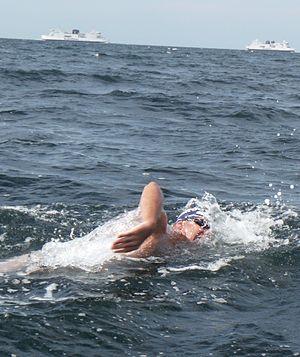
Jacques Tuset, né le 22 décembre 1963 à Lyon, est un nageur français spécialiste de la nage en eau libre et du sauvetage côtier.